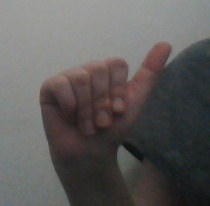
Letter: dhad